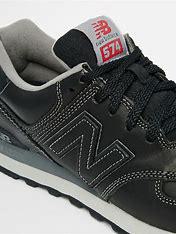
Brand: New
Model: Balance 574